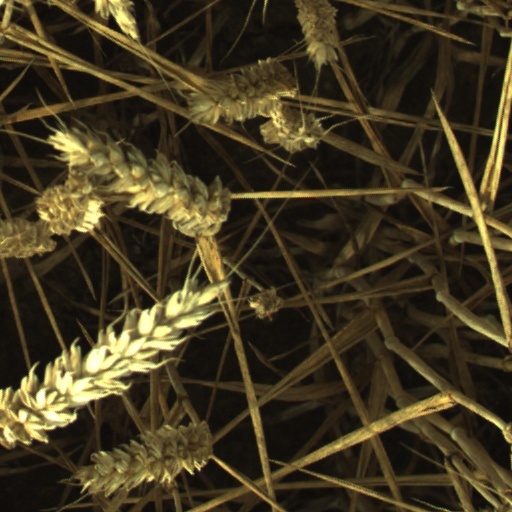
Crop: wheat